Fish jaw

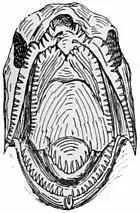
Open mouth of a salmon showing the second set of pharyngeal jaws positioned at the back of the throat

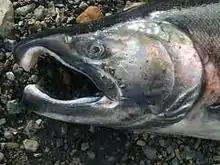
Kype of a spawning male salmon

Male salmon often remodel their jaws during spawning runs so they have a pronounced curvature. These hooked jaws are called kypes. The purpose of the kype is not altogether clear, though they can be used to establish dominance by clamping them around the base of the tail (caudal peduncle) of an opponent.